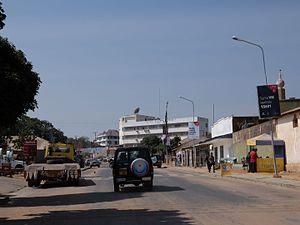
Singida est une ville, chef-lieu de la région du même nom, au centre de la Tanzanie.